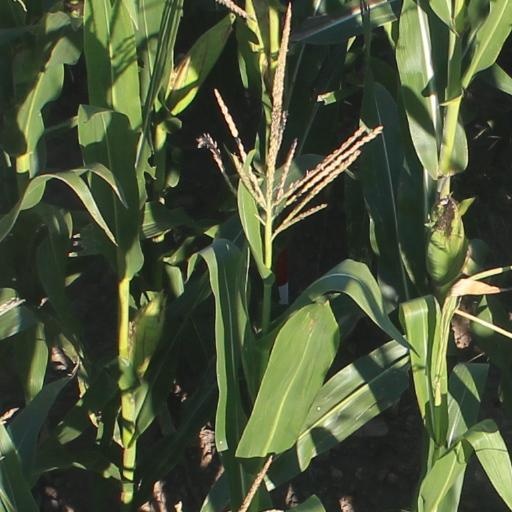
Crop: maize; corn